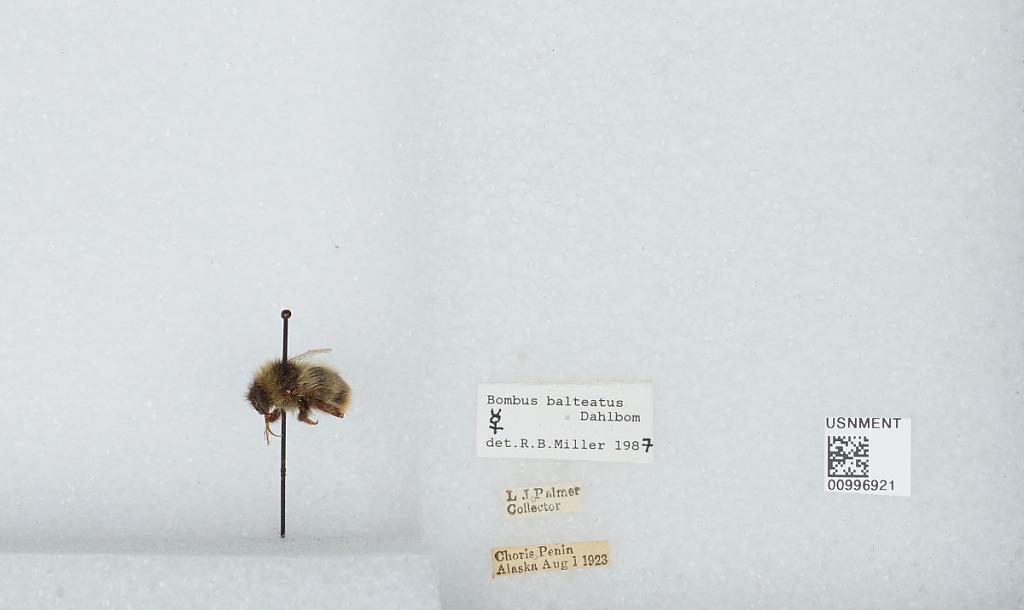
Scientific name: Bombus (Alpinobombus) balteatus Dahlbom
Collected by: L. Palmer
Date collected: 1923-8-1
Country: United States
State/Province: Alaska
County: Northwest Arctic
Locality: Choris Peninsula
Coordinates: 66.2847, -161.881
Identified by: Miller, R. B.